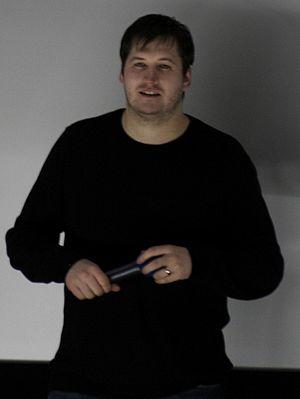
Gareth Evans, né en 1980, est un scénariste et réalisateur gallois. Il est notamment connu pour avoir réalisé The Raid.